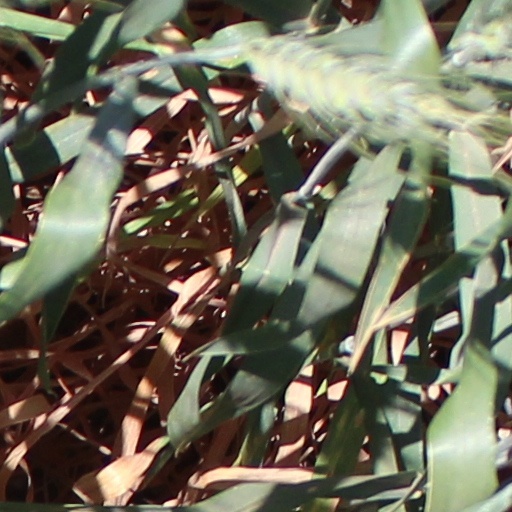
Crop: wheat